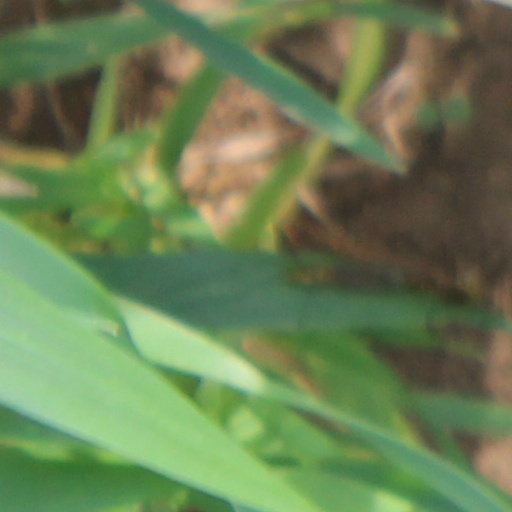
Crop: wheat